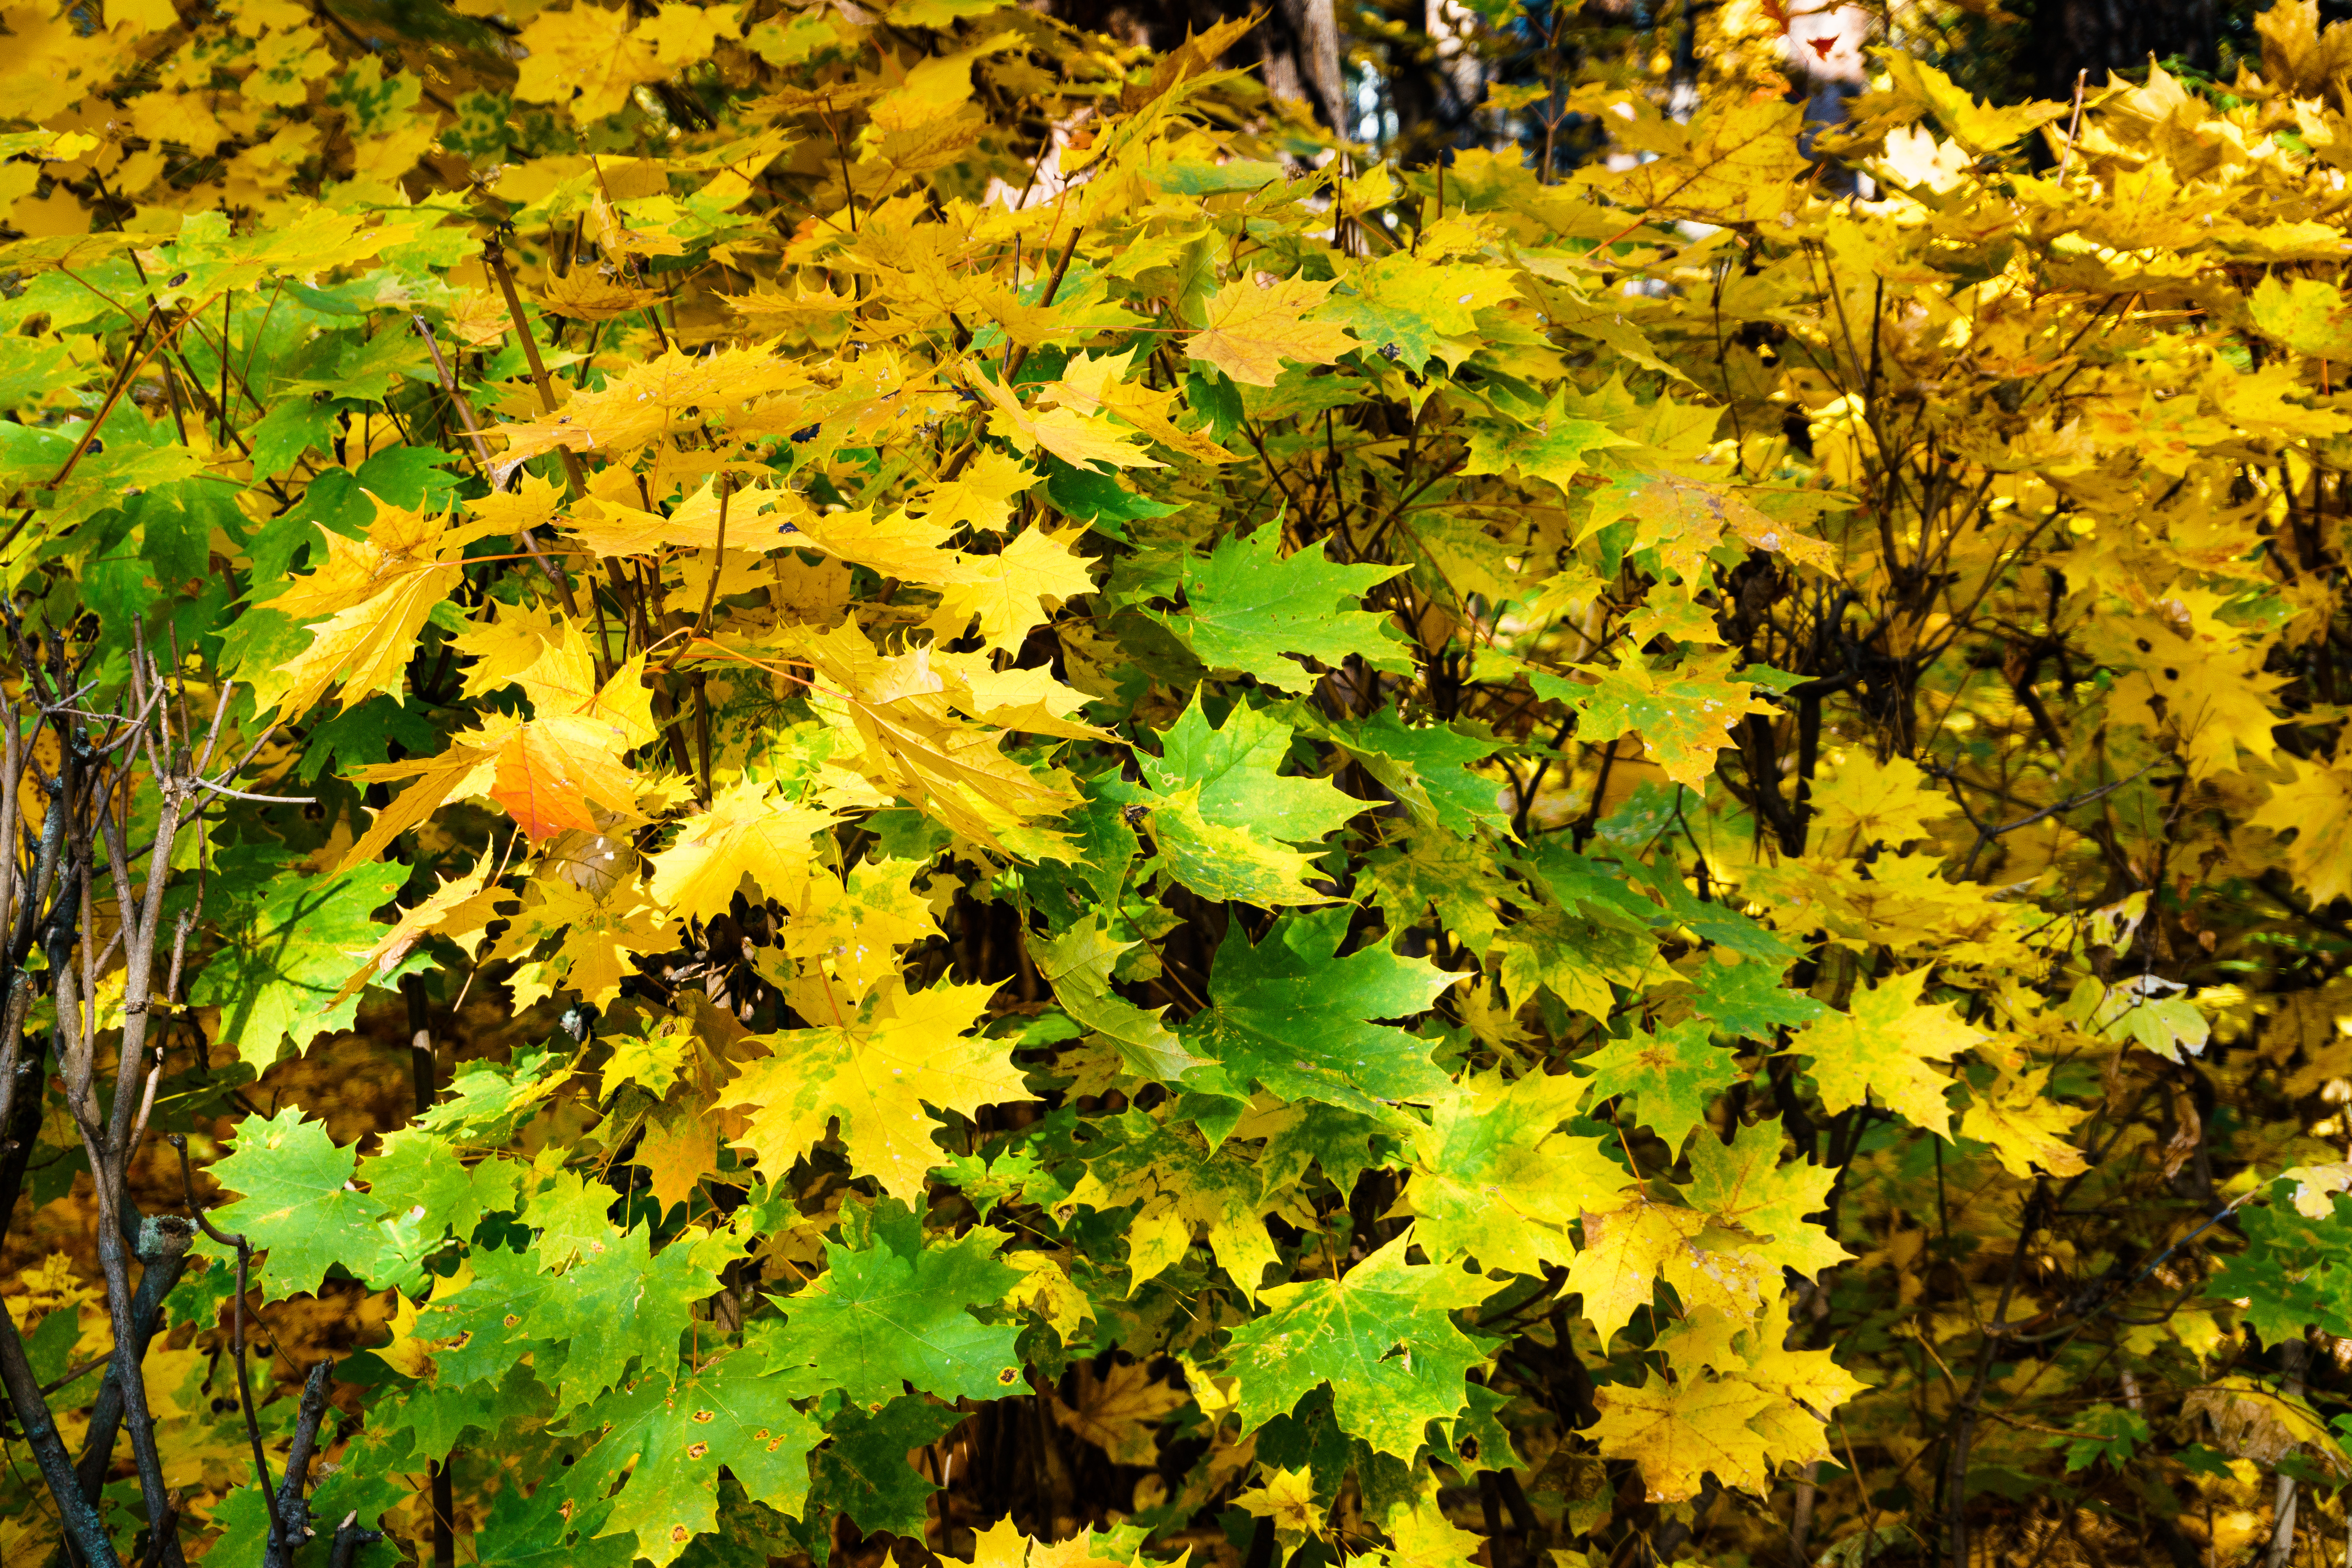
autumn, maple, foliage, colorful, fall foliage, tree, mood, autumn mood, fall colors, golden, bright, sun, sky, plants, nature, vegetation, yellow, leaf, biome, terrestrial plant, deciduous, groundcover, maple leaf, vascular plant, annual plant, perennial plant, Northern hardwood forest